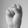
ASL letter: S